Assault of Nancy Kerrigan

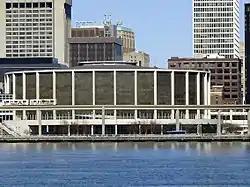
Cobo Arena, the site of the attack, pictured in 2007

On January 6, 1994, Nancy Kerrigan, an American figure skater, was struck on the lower right thigh with a baton by assailant Shane Stant as she walked down a corridor in Cobo Arena in Detroit, Michigan. Kerrigan had been practicing skating on an ice rink in the arena shortly beforehand.